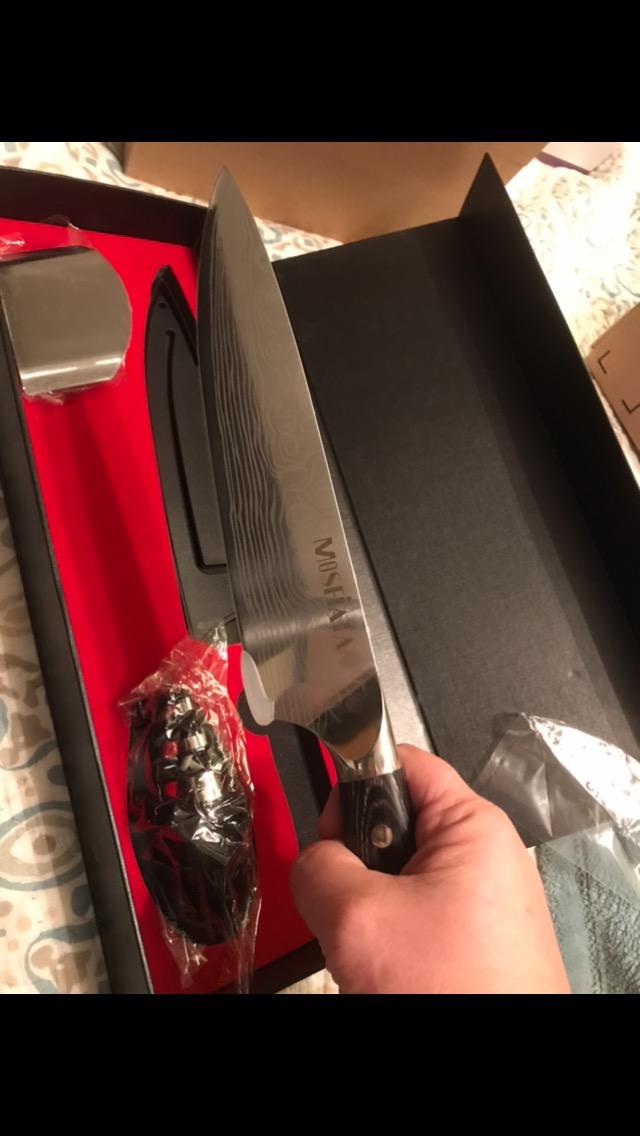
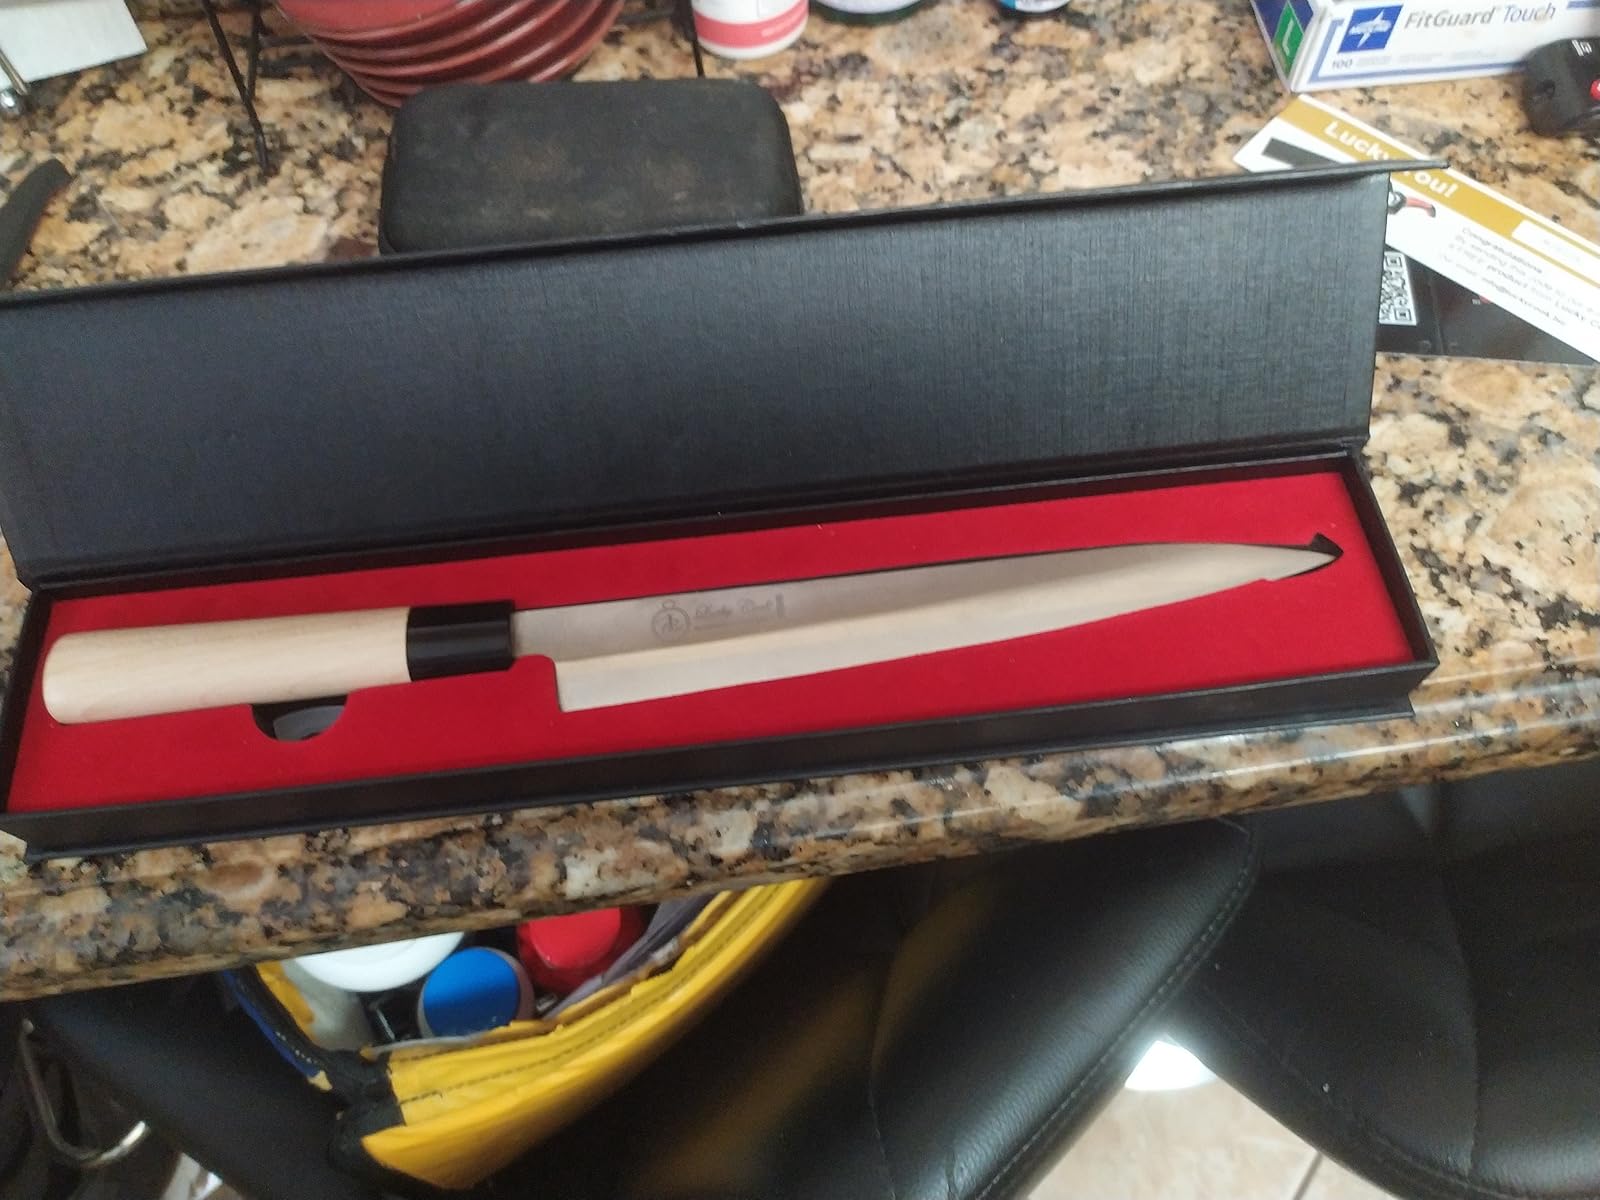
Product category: items_knife
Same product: no